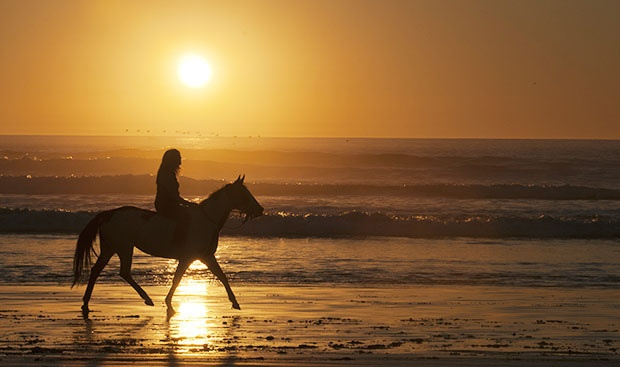
A person who is riding a horse on a beach.
A person riding a horse on a beach.
A woman riding a horse along a beach at sunset.
A person rides a horse on a beach at sunset.
A woman riding a horse along a beach.